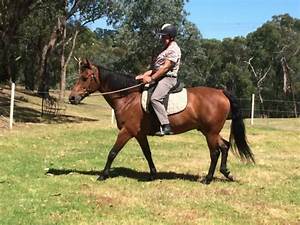
Label: horse